The Laramie Trail

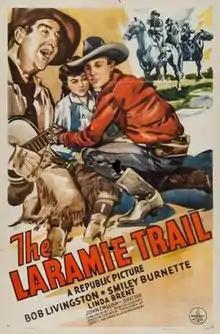
Theatrical release poster

The Laramie Trail is a 1944 American Western film directed by John English and written by J. Benton Cheney. The film stars Robert Livingston, Smiley Burnette, Linda Brent, Martin Garralaga, Emmett Lynn and John James. The film was released on April 3, 1944, by Republic Pictures.